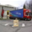
Label: truck